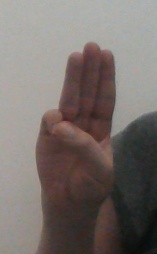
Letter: thaa